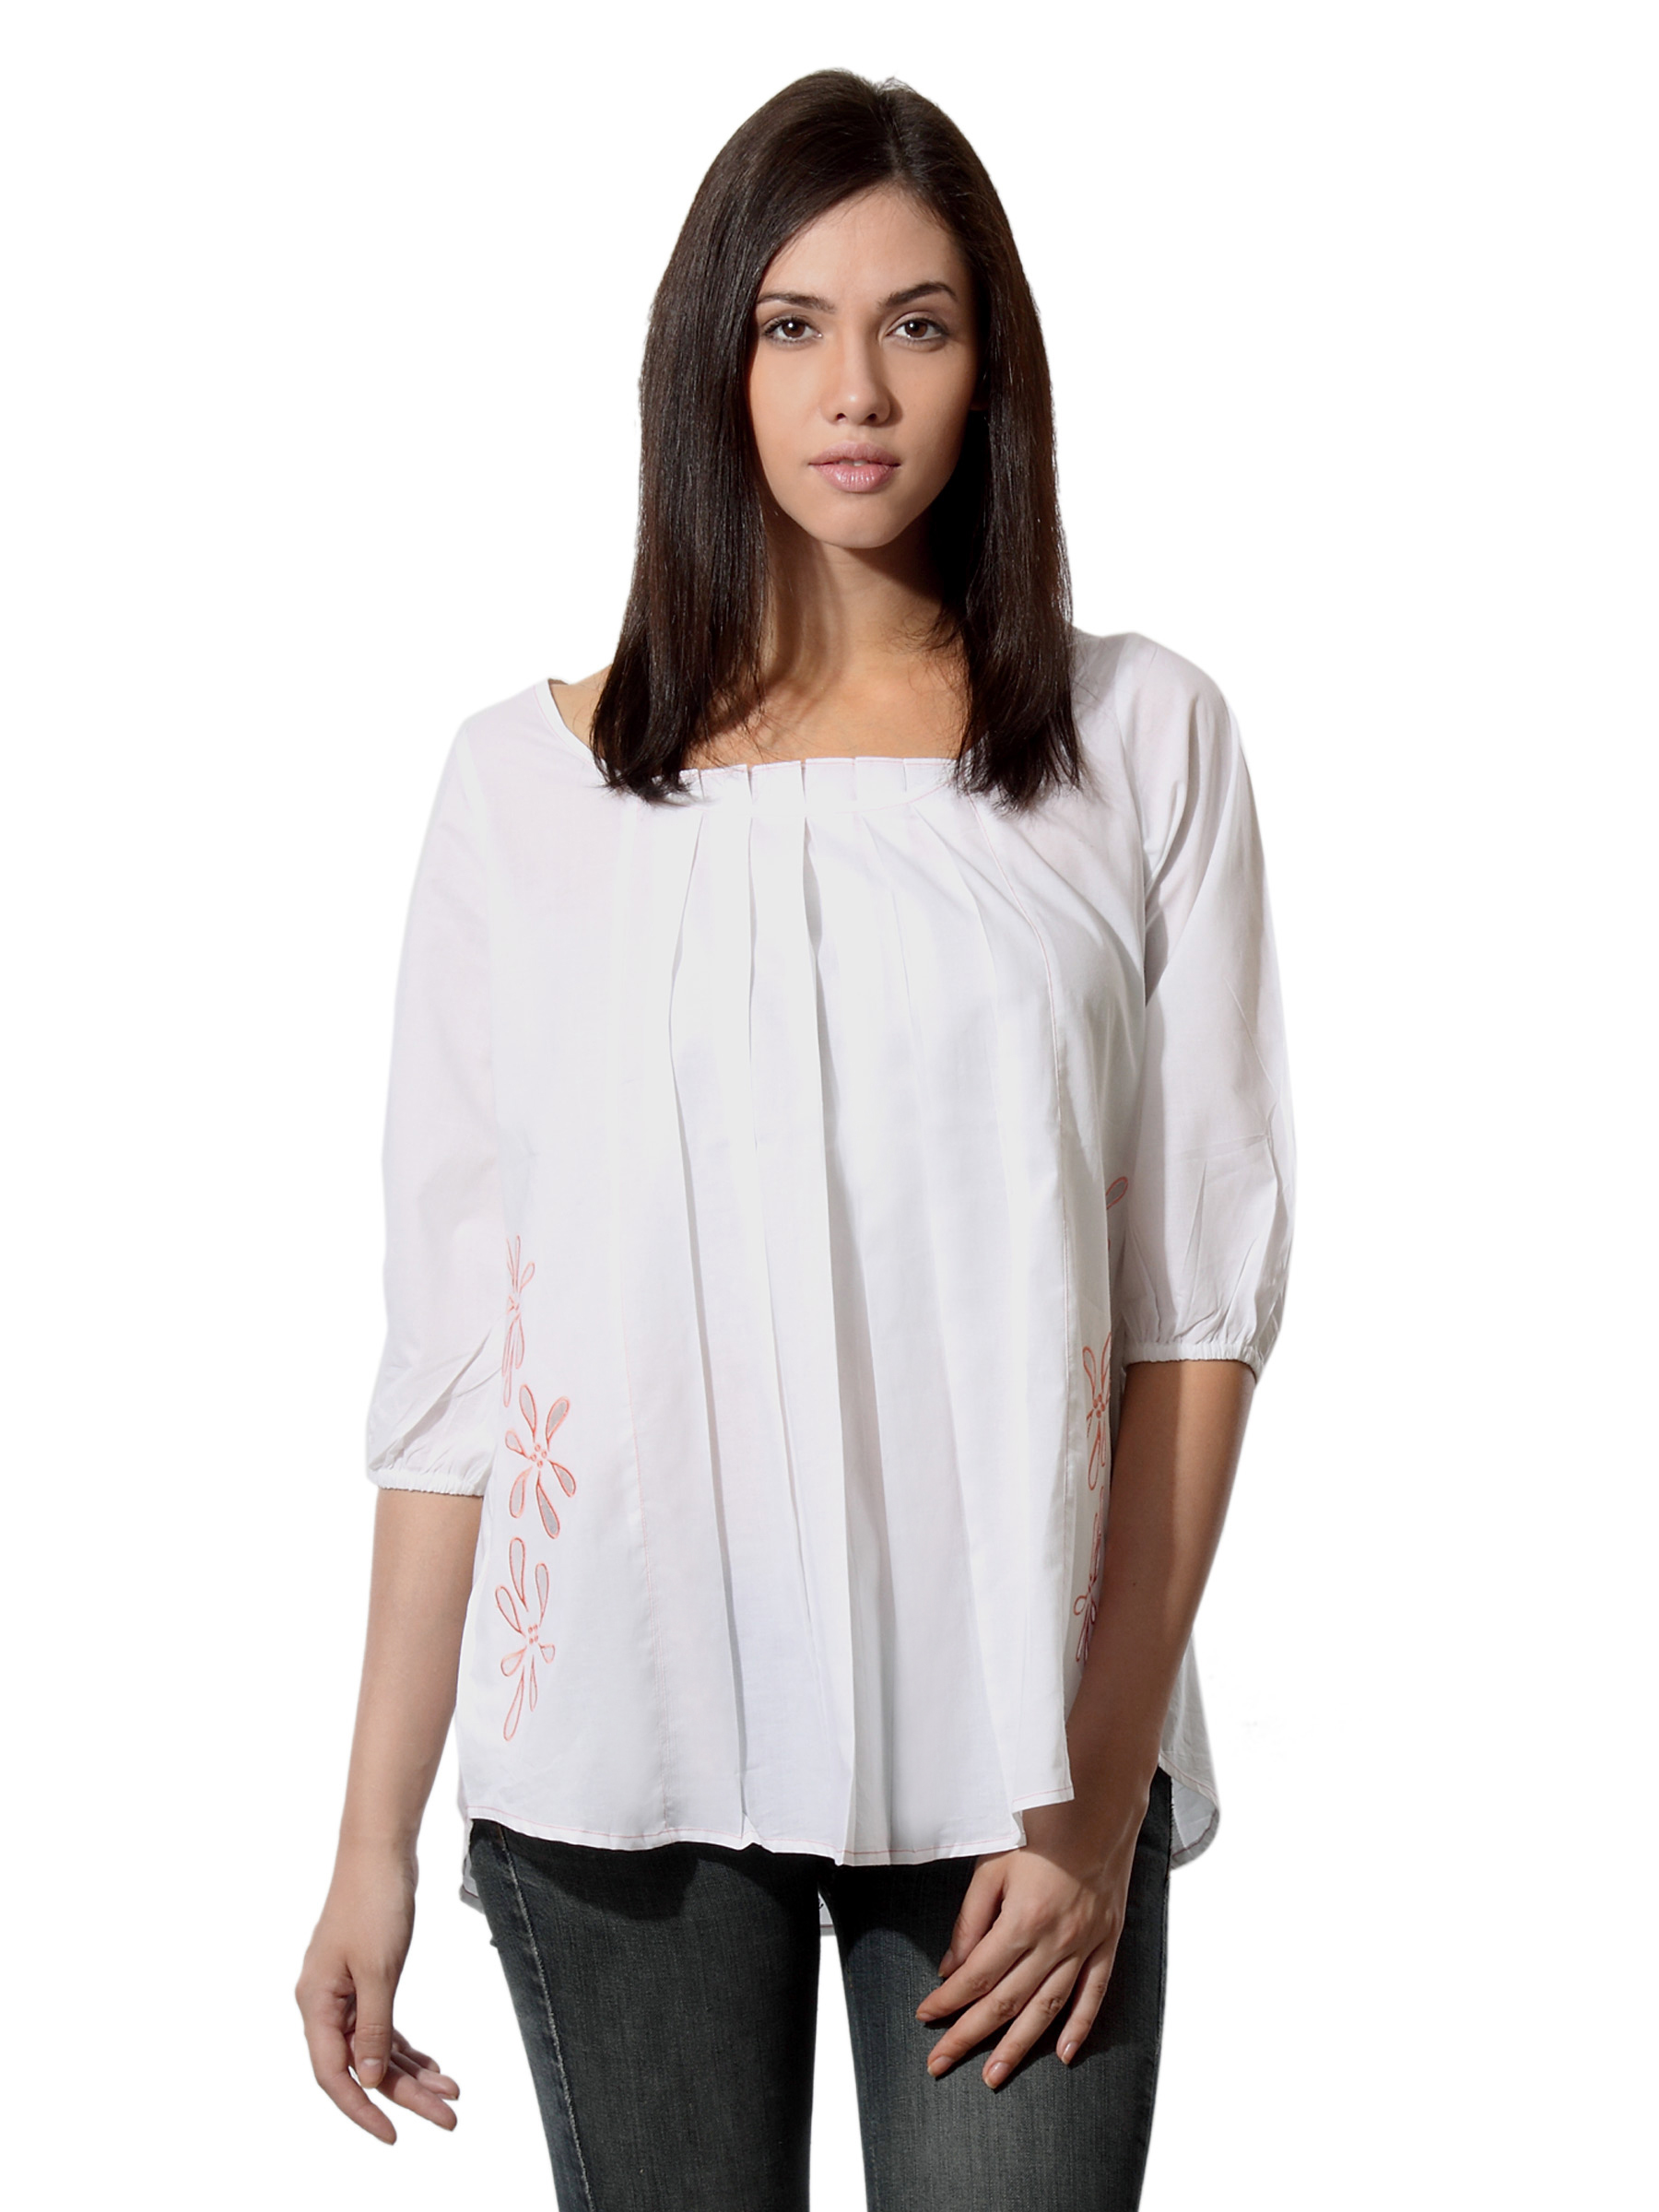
Mineral Women White Top
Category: Apparel / Topwear / Tops
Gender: Women
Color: White
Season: Summer 2012
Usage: Casual